Norway in the Eurovision Song Contest 2017

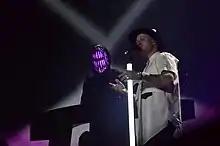
Jowst and Aleksander Walmann during a press meet and greet

Jowst and Aleksander Walmann took part in technical rehearsals on 3 and 6 May, followed by dress rehearsals on 10 and 11 May. This included the jury show on 10 May where the professional juries of each country watched and voted on the competing entries.